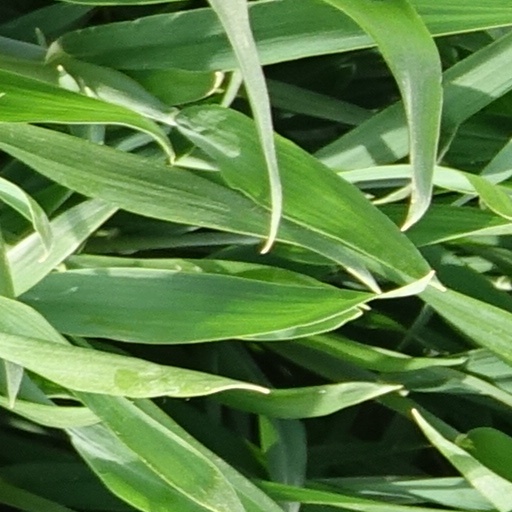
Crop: wheat